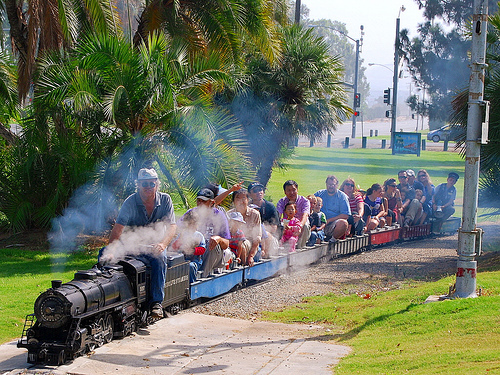
This ride is a train taking families around a track

A man is driving a small train with children.

A number of passengers aboard a miniature train.

A tiny train pulls adults and children on a short ride.

The miniature train is filled with adults with their children.